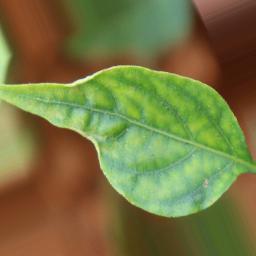
Label: nutritional